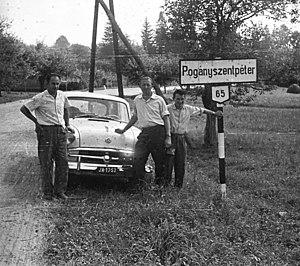
Pogányszentpéter est un village et une commune du comitat de Somogy en Hongrie.